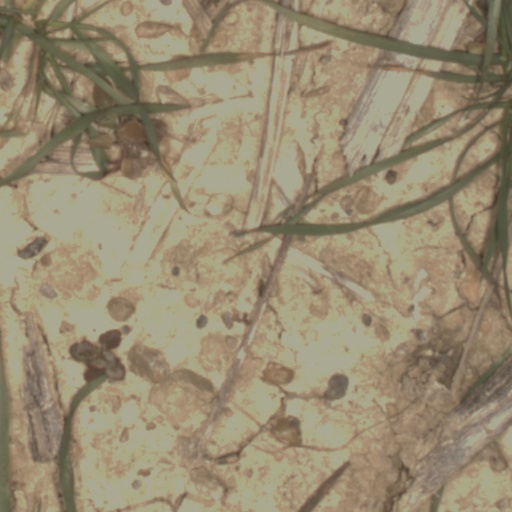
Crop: wheat